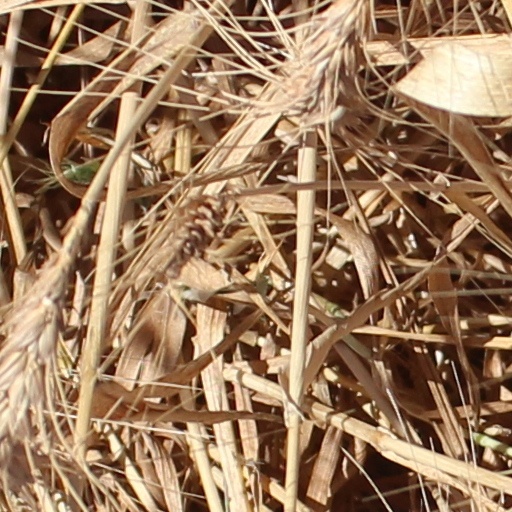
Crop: wheat